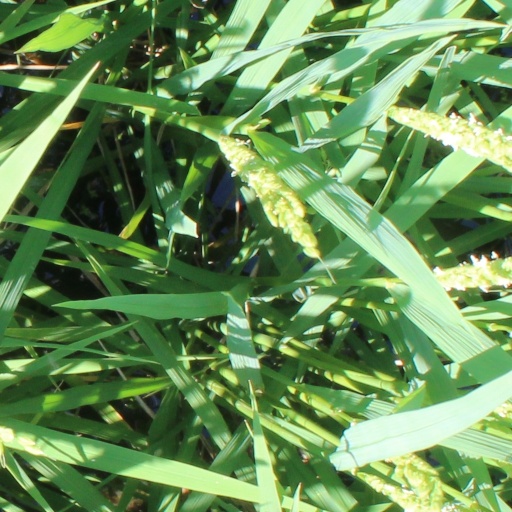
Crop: rice